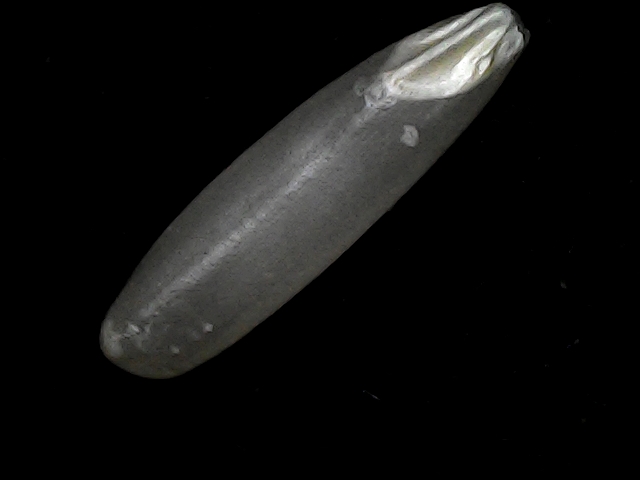
Rice variety: BRRI102